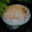
Label: mushroom